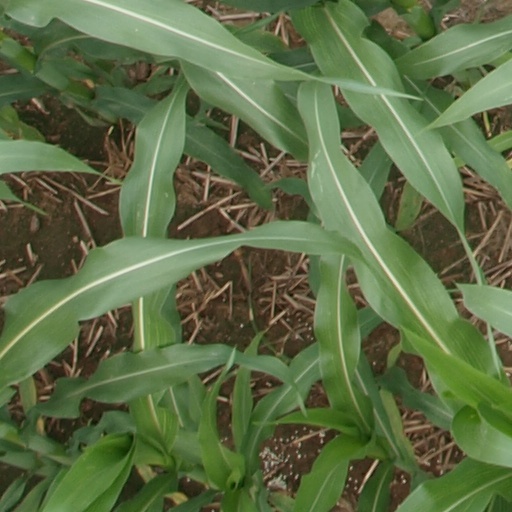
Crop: maize; corn